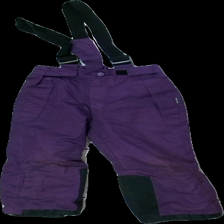
View: front
Type: Winter trousers
Category: Ladies
Brand: Not in the list
Brand text on label: Color kids
Colors: Purple, Black
Material: 100% Polyester
Cut: Regular
Size: 104
Season: Winter
Stains: Major
Holes: Minor
Damage: hole and stains
Damage location: middle left
Damage 2: stains
Damage 2 location: middle right
Damage 3: hole
Damage 3 location: top left
Price range: <50
Recommended usage: Recycle
Description: Purple winter trousers